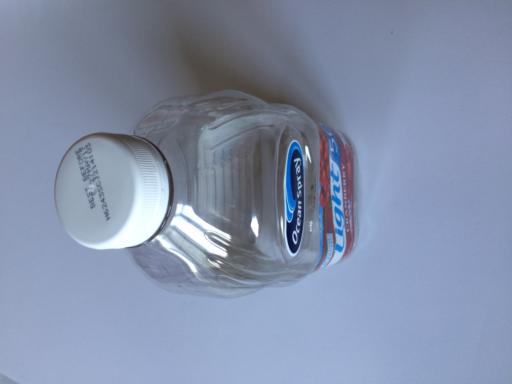
Waste category: plastic